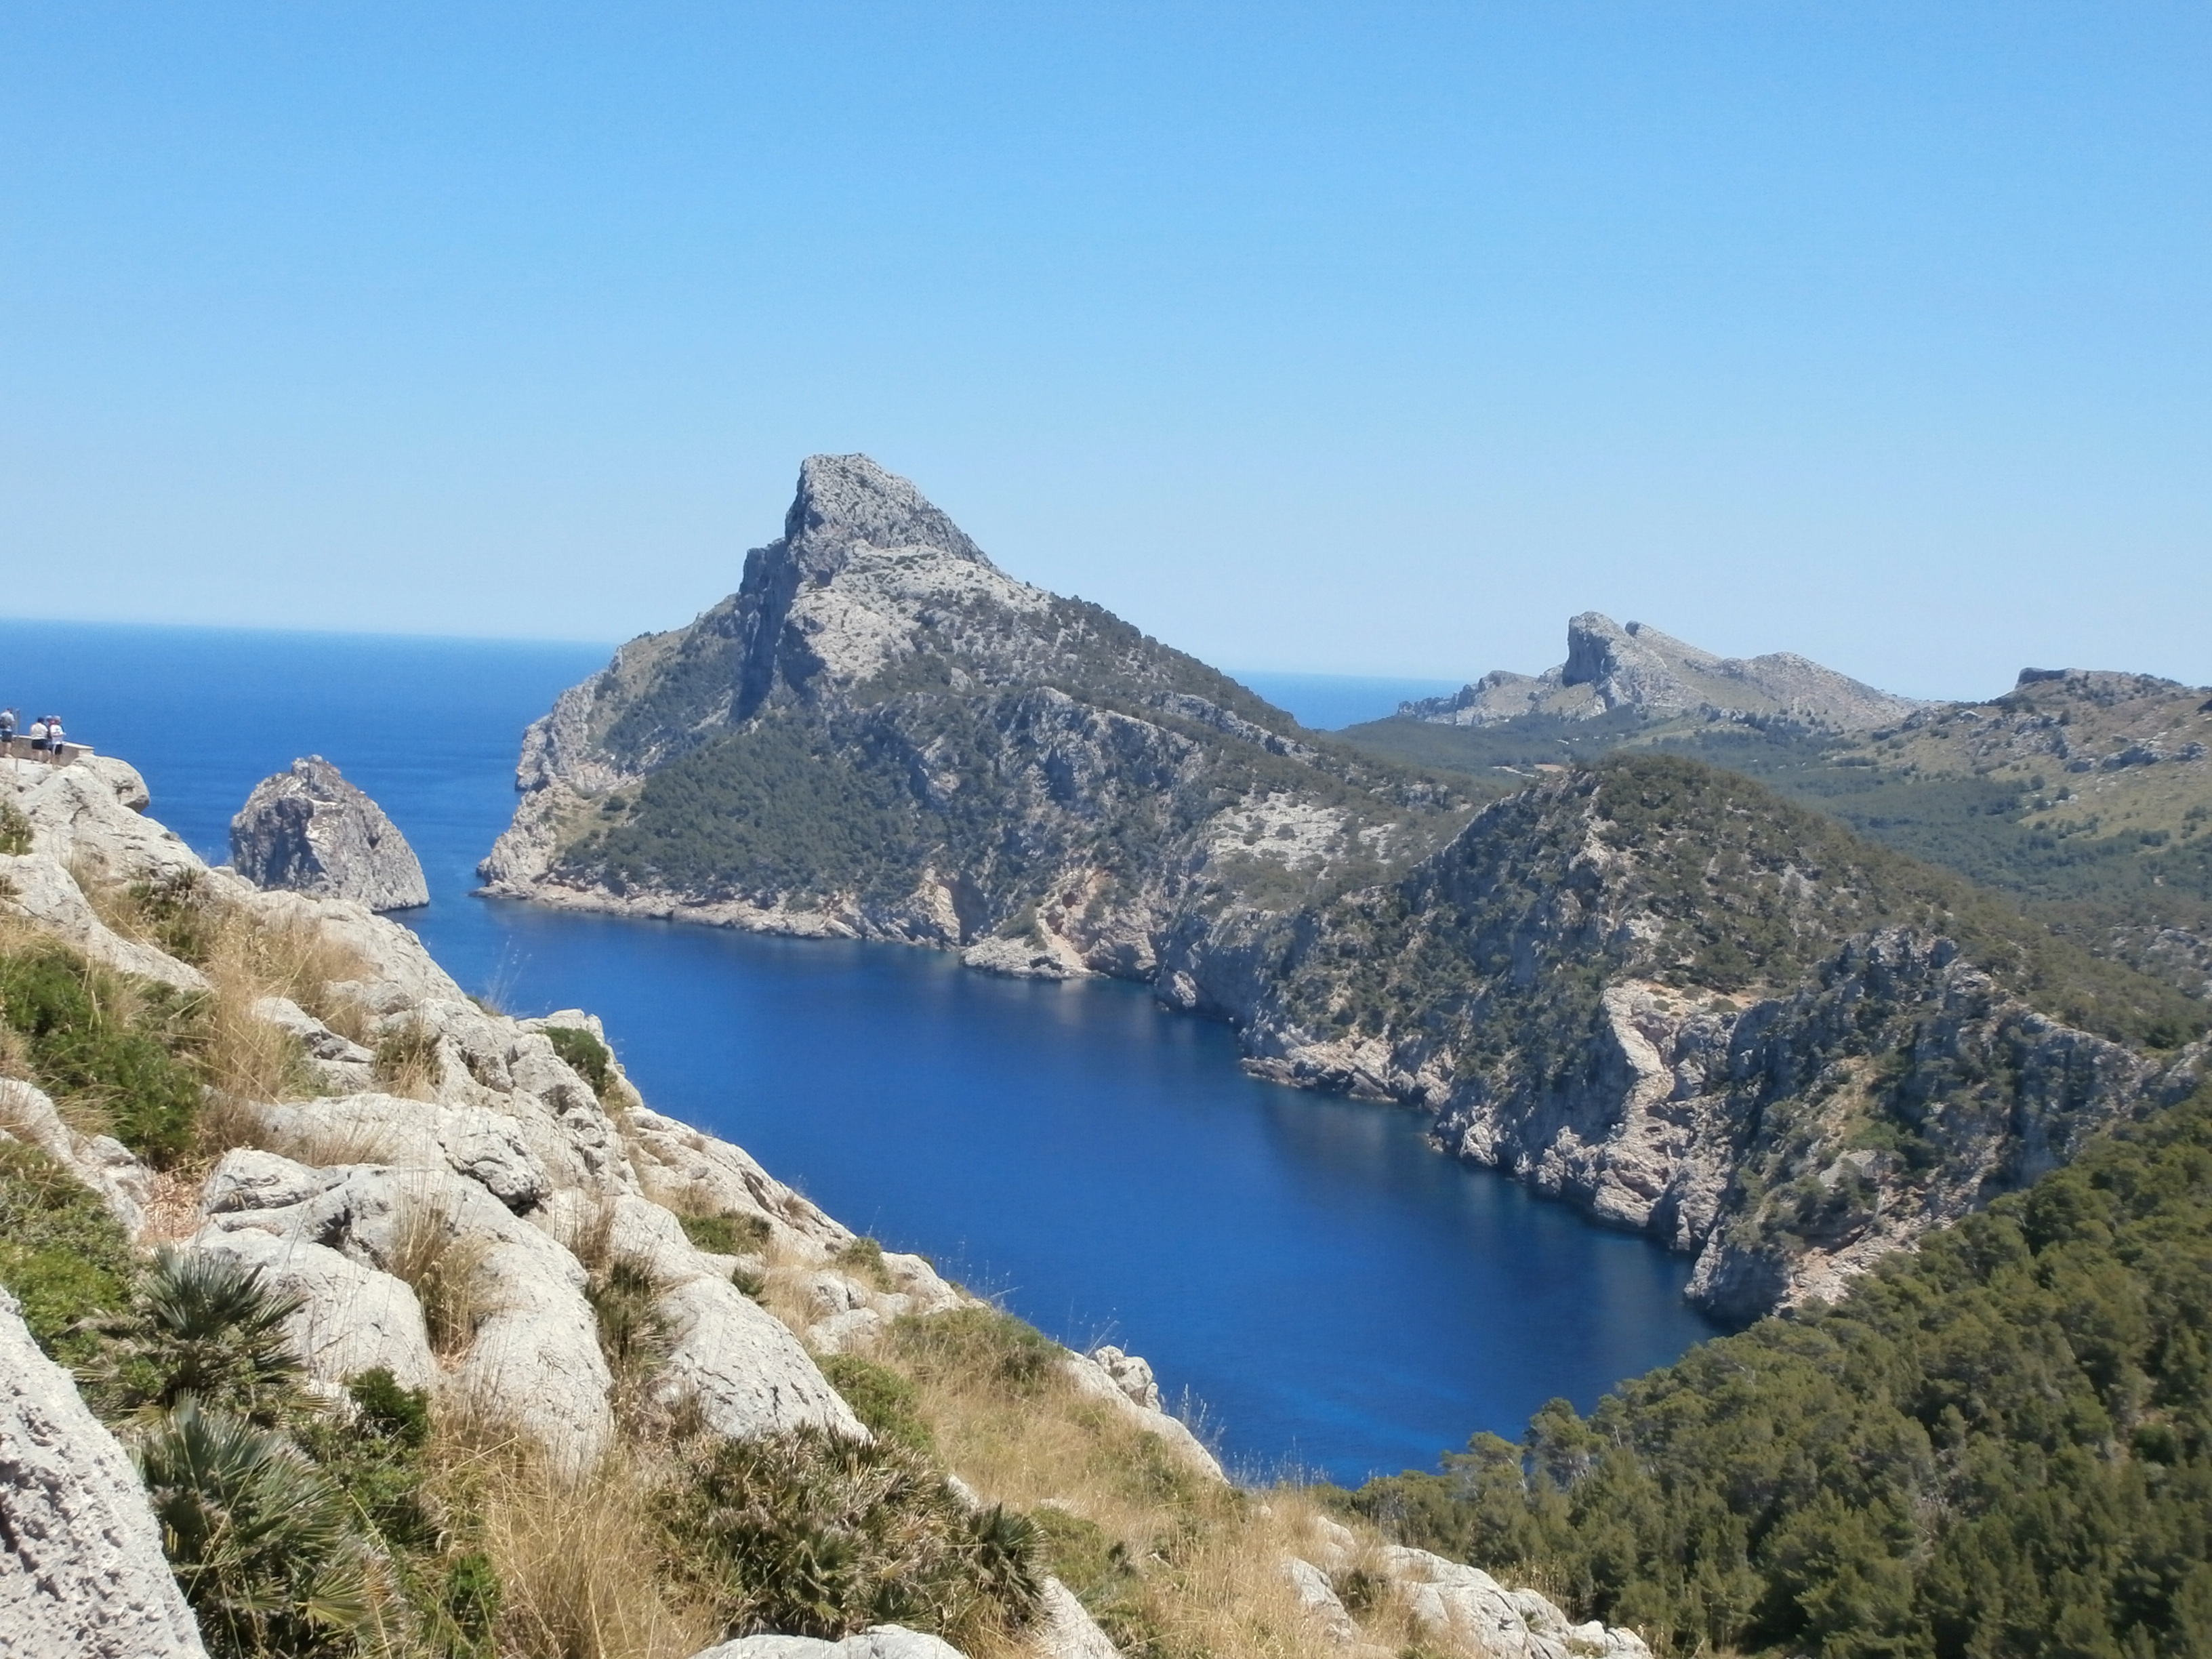
sea, wilderness, walking, mountain, hiking, lake, adventure, mountain range, reservoir, terrain, ridge, rocks, spain, alps, plateau, costa, fell, loch, majorca, crater lake, cape, landform, mountain pass, formentor, mountainous landforms